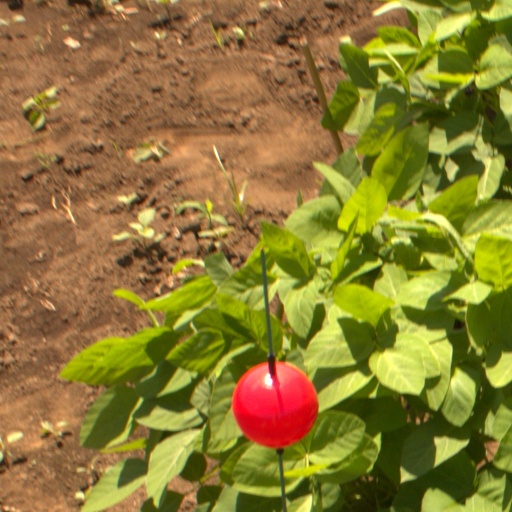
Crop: soybean